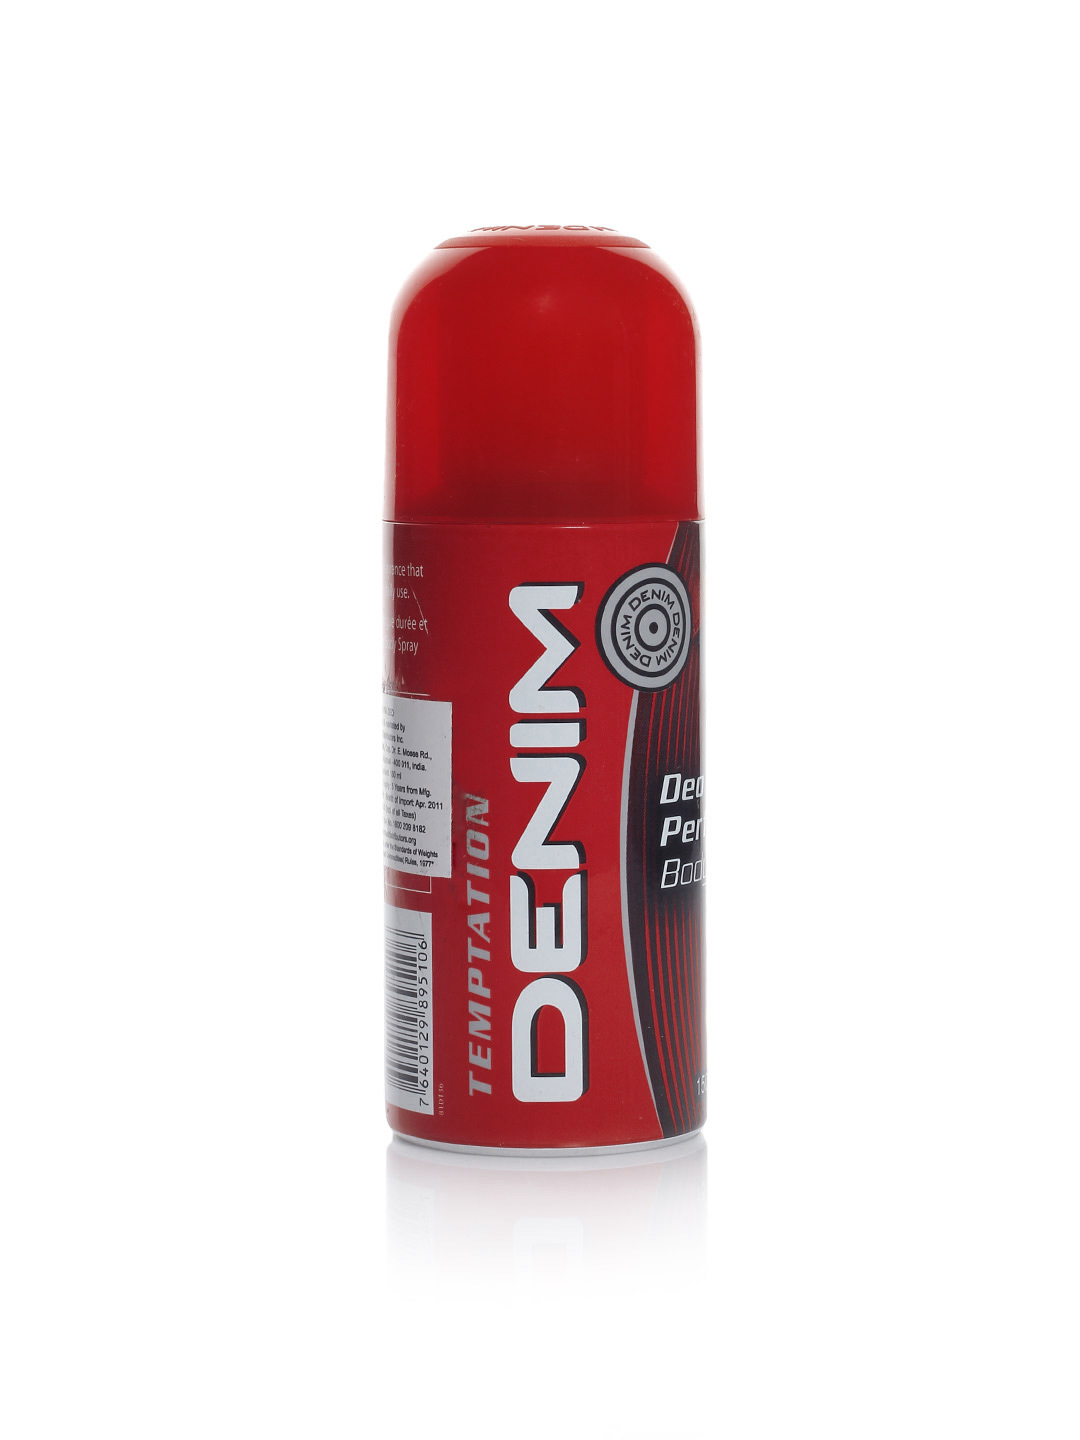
Denim Men Temptation Deo
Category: Personal Care / Fragrance / Deodorant
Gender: Men
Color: Red
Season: Spring 2017
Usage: Casual